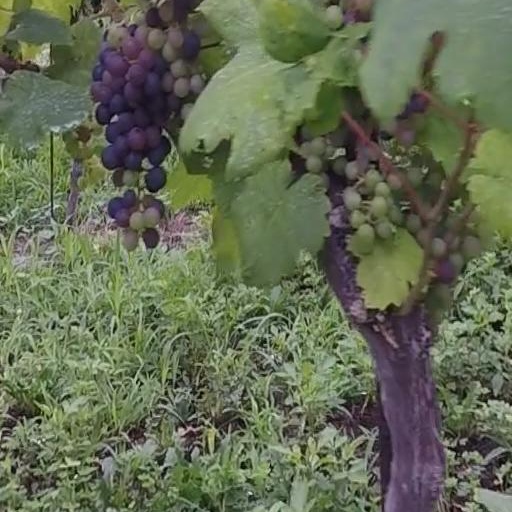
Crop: grape